Léon Bary

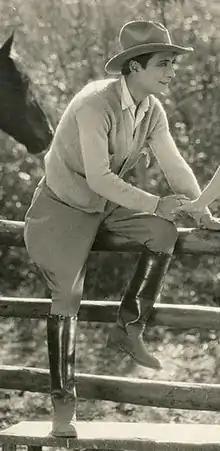

Léon Bary (6 June 1880 – 7 January 1954) was a French actor. He appeared in more than 50 films between 1916 and 1955. He was born in Paris, France, and died in Paris, aged 73.